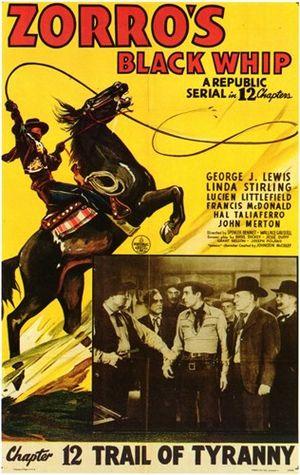
Zorro le vengeur masqué ou Le Masque noir de Zorro est un serial américain en douze chapitres de Republic Pictures sorti en 1944. Le film a été réalisé après le remake de 1940 de la 20th Century-Fox du Signe de Zorro et Republic n'avait plus les droits d'utiliser le personnage. Malgré le titre, Zorro n'apparait pas dans ce serial. L'héroïne, jouée par Linda Stirling, est appelée The Black Whip tout du long.
Le Triomphe de Zorro est un serial américain de 12 chapitres réalisé par Franklin Adreon, sorti en 1954. Ce serial utilise un nombre considérable de stock-shots d'autres serials de Republic : Zorro le vengeur masqué, La Caravane de l'enfer et Daredevils of the West. Le scénario utilise l'intrigue standard du « vol de terrain » mélangée à une nouvelle version de l'histoire de Zorro.